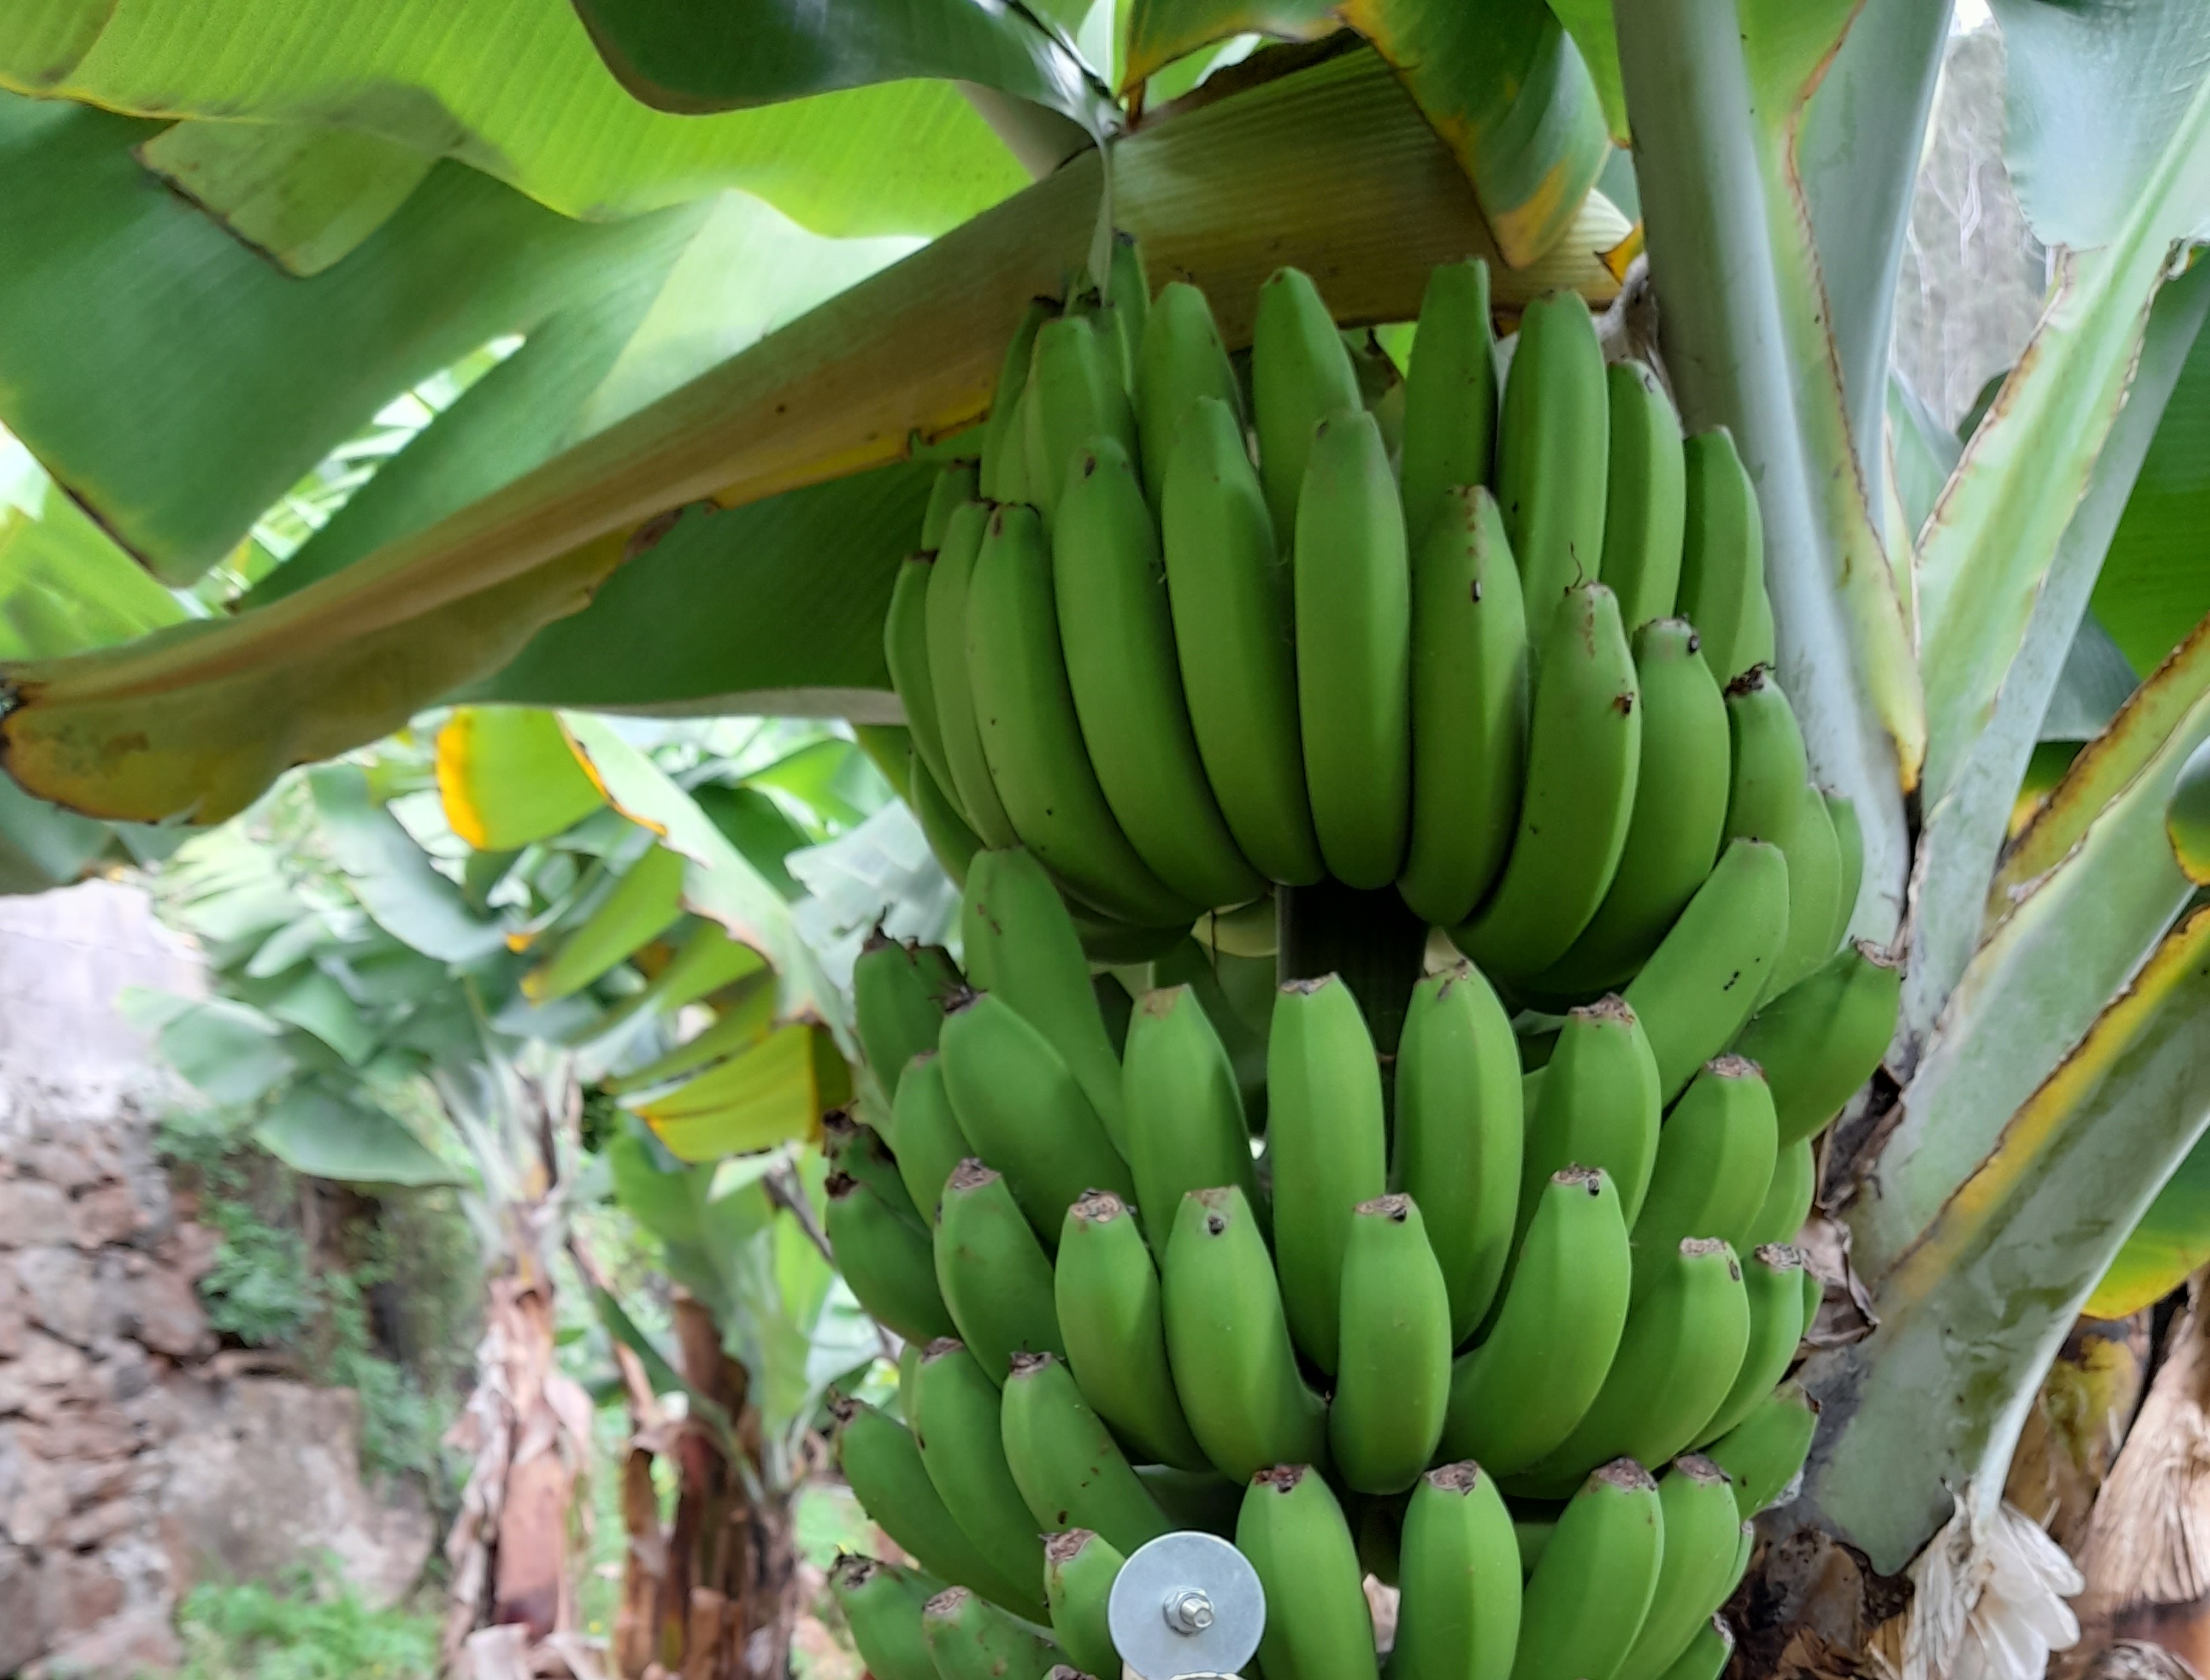
Label: Keep